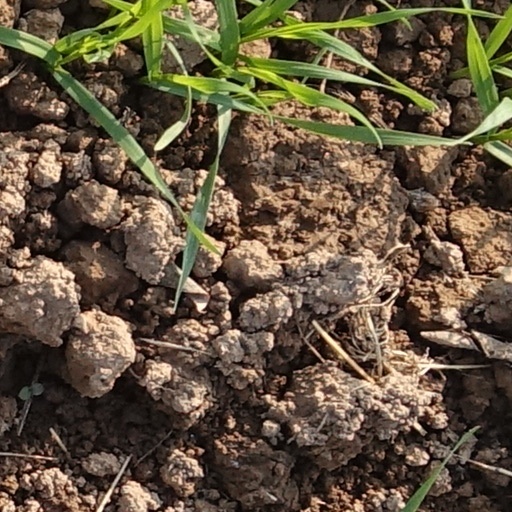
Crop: wheat